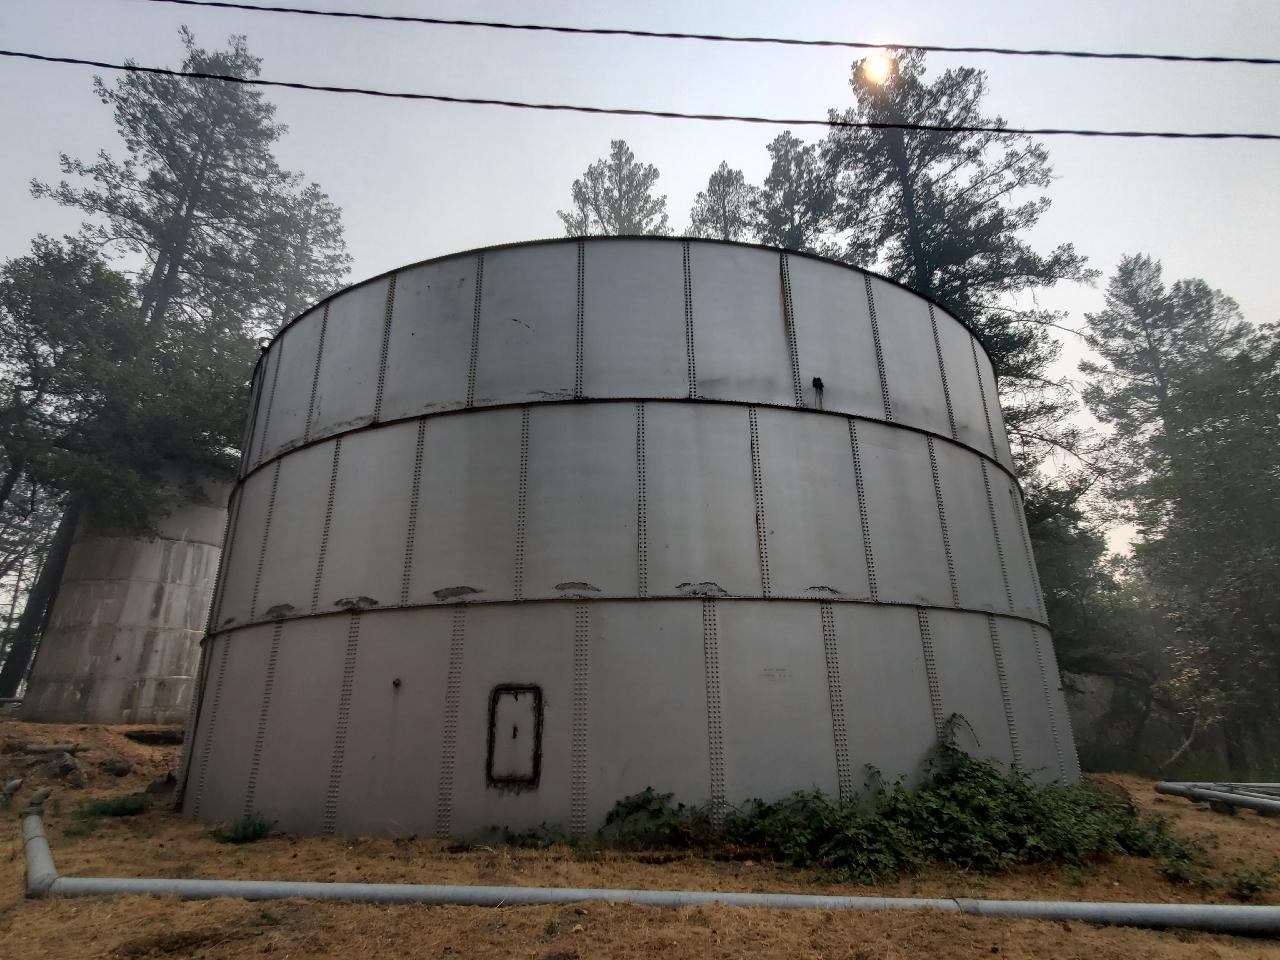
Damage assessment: no_damage